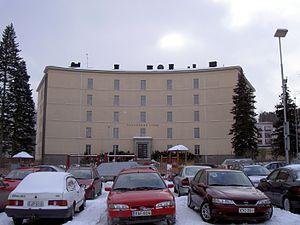
Pyynikintori, avant 1897 Pyynikentori, en 1897–1927 Aleksanterintori ou Plassi est une place du quartier de Pyynikinrinne de Tampere en Finlande.
Georg Hjalmar Åberg est un architecte finlandais.
Pyynikinrinne est le quartier numéro 7 de Tampere en Finlande.